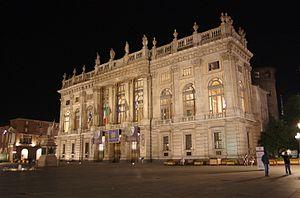
Les monuments nationaux italiens sont des sites ou des zones que l’État italien considèrent comme ayant des caractéristiques particulières et les placer en tant que points de symboles de référence à la communauté nationale.
Le parlement du royaume de Sardaigne, issu du Statut albertin du 4 mars 1848, était l'organe législatif du royaume de Sardaigne de 1848 à 1861.
Les résidences de la famille royale de Savoie, ou résidences savoyardes, sont un ensemble de sites et de monuments situés à Turin et dans sa province en Piémont.